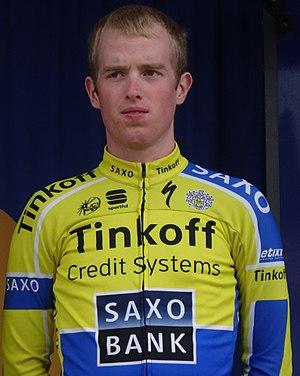
Reportage photographique réalisé le jeudi 8 mai 2014 au départ de la deuxième étape de l'édition 2014 des Quatre jours de Dunkerque à Hazebrouck, Nord, Nord-Pas-de-Calais, France. Depicted person: Jesper Hansen Depicted team: Tinkoff-Saxo
La saison 2014 de l'équipe cycliste Tinkoff-Saxo est la quatorzième saison de l'équipe au plus haut niveau du cyclisme professionnel et la deuxième avec le sponsor Tinkoff Bank, arrivé durant la saison 2012. L'autre sponsor principal, Saxo Bank, est présent depuis six ans. Le milliardaire russe Oleg Tinkov ayant racheté la licence de l'équipe à Bjarne Riis durant l'hiver, l'appellation de l'équipe est désormais Tinkoff-Saxo et celle-ci passe après les Tour Down Under sous licence russe.